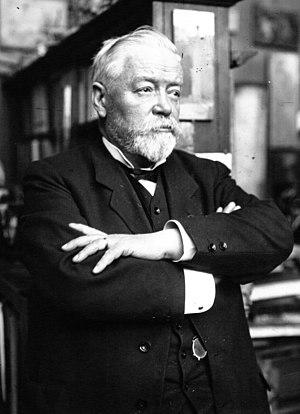
Nicolas Luc-Olivier Merson, né à Paris le 21 mai 1846 et mort le 13 novembre 1920 dans le 5ᵉ arrondissement de Paris, est un peintre et illustrateur français.